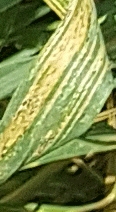
Label: Wheat___Yellow_Rust